Quest Joint Airlock

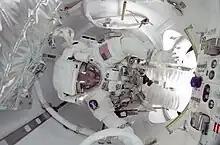
James F. Reilly during preparation for the first space walk utilizing the "Quest" Airlock in July 2001

"Quest" was necessary because American suits (EMUs) will not fit through a Russian airlock hatch and have different components, fittings, and connections. The airlock is designed to contain equipment that can work with both types of spacesuits, however, it is currently only able to host American spacewalks because the equipment necessary to work with Russian space suits has not been launched yet, which required the Expedition 9 crew to take a circuitous route to a worksite because of problems with the American space suits.